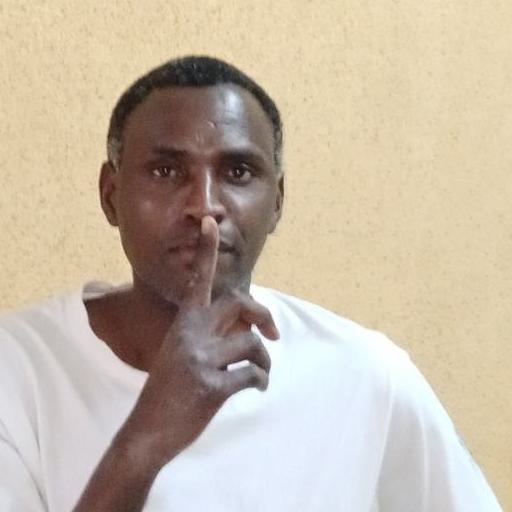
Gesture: mute